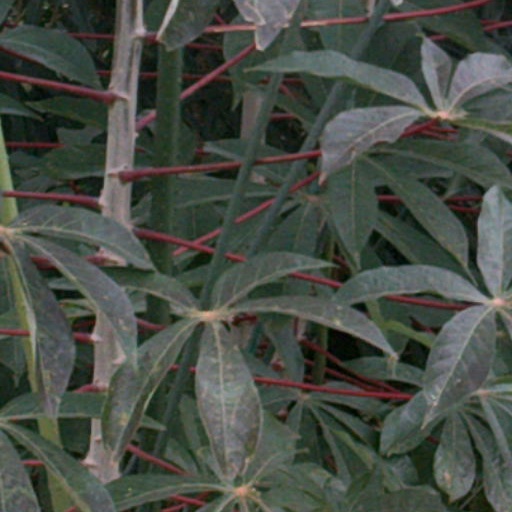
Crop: cassava